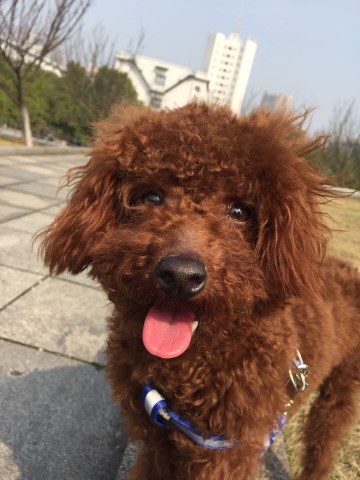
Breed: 2925-n000114-toy_poodle